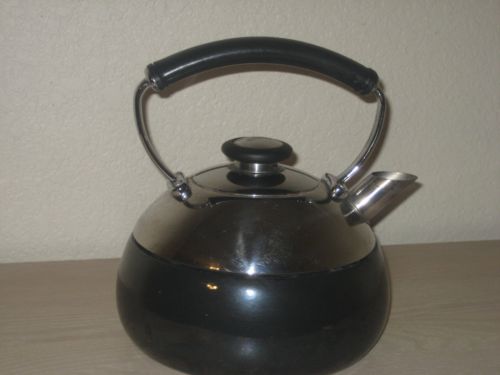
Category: kettle